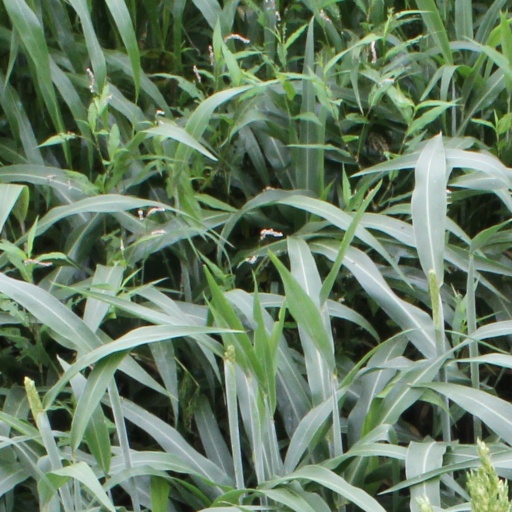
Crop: sorghum